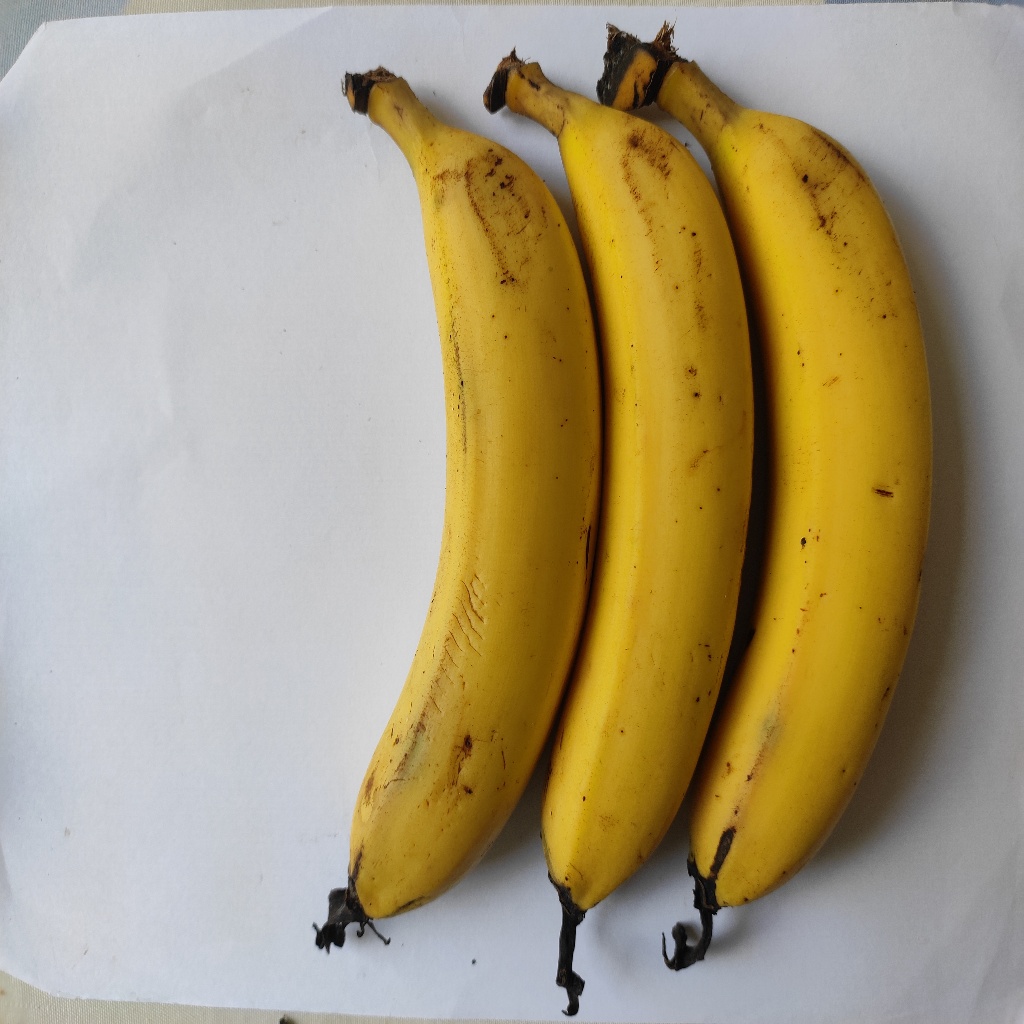
Crop: banana
Quality class: Class_A